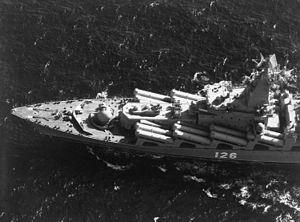
Slava-klassen / Konstruktion / Bevæbning
Overblik over klassens SS-N-12 missilsystem
Slava-klassen er en krydserklasse der blev bygget til Vojenno-Morskoj Flot SSSR og hører i dag under Vojenno-Morskoj Flot Rossojskoj Federatsii.